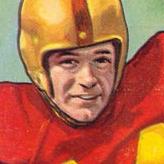
Age: 23